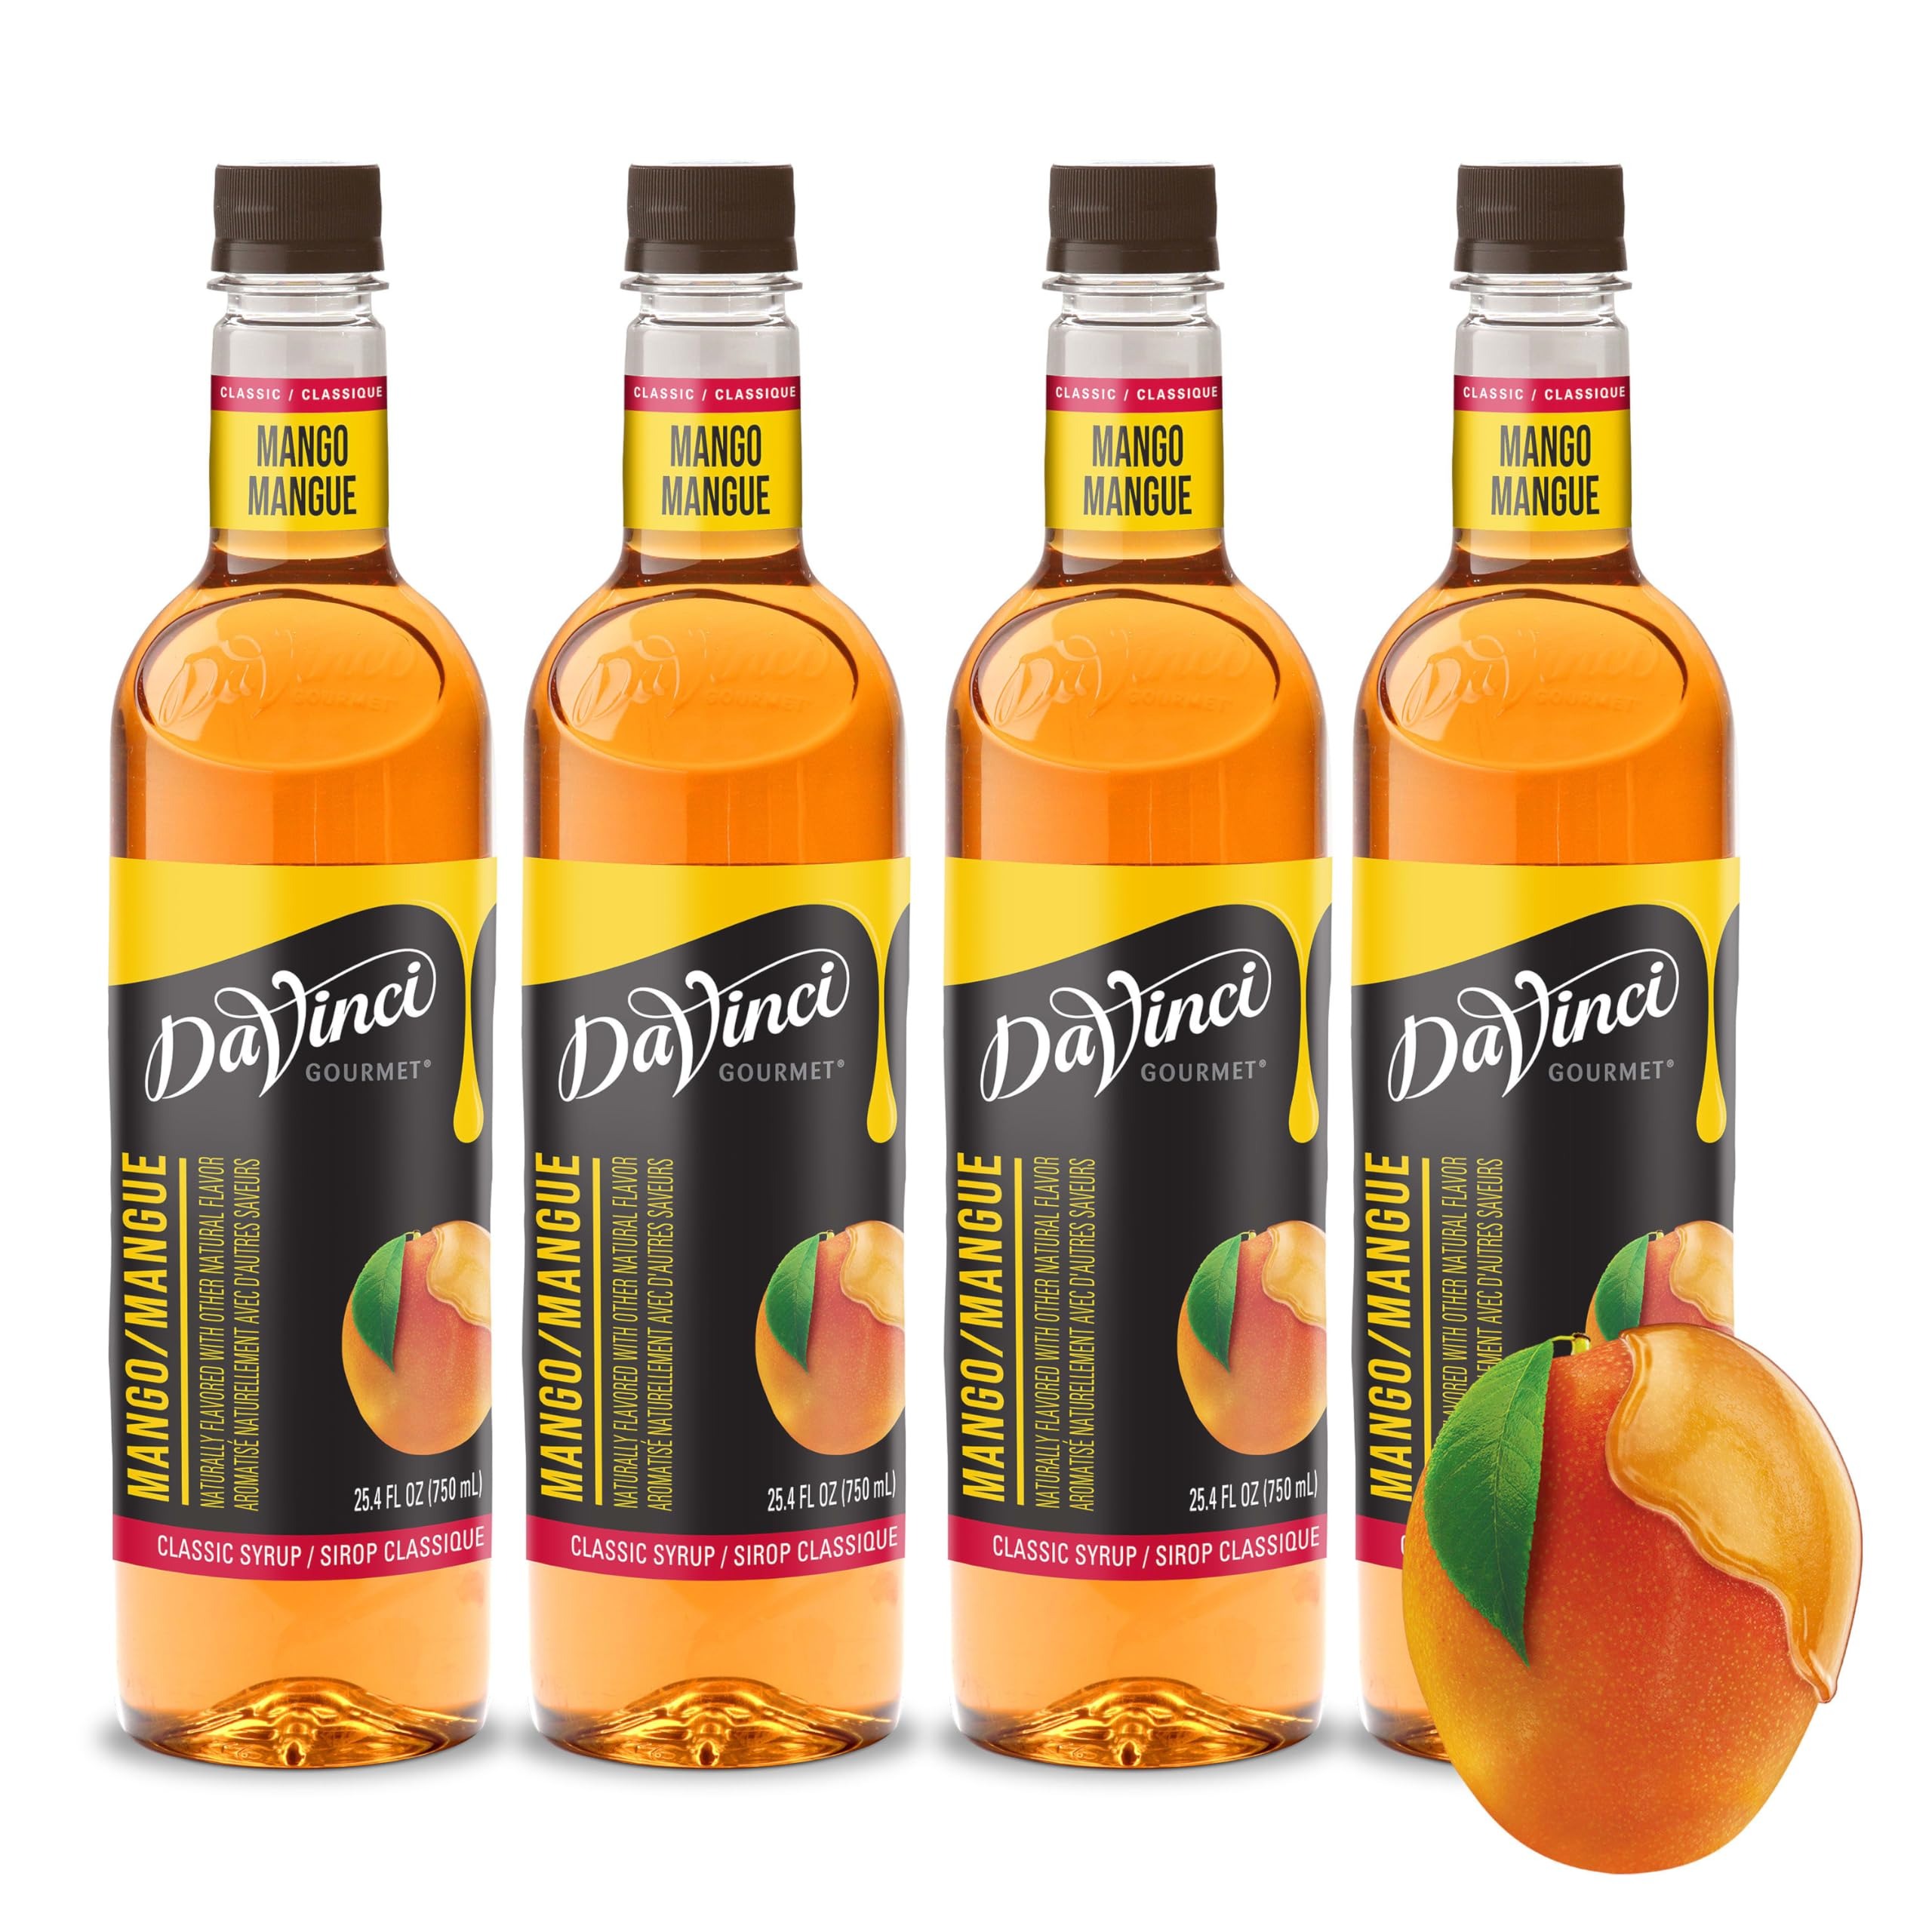
Item Name: DaVinci Gourmet Classic Mango Syrup, 25.4 Fluid Ounces (Pack of 4)
Bullet Point 1: Mango Syrup: Experience the sweet, juicy taste of ripe mangoes in every drop of DaVinci Gourmet Classic Mango Syrup.
Bullet Point 2: Naturally Sweet: Our mango syrup features the fresh taste of ripe mangoes, sweetened with pure cane sugar for the perfect balance of sweetness and fruity, tropical flavor.
Bullet Point 3: Bring home authentic coffeeshop flavor with DaVinci Gourmet Classic Mango Syrup; Mix into your morning coffee, blend into smoothies, top desserts and more; Our versatile syrups add flavor to your beverage and culinary creations
Bullet Point 4: From coffeehouse classics to back bar essentials, wellness-oriented to trend-forward, DaVinci Gourmet syrups are crafted to create a premium experience for today's beverage creators through innovative flavors and quality ingredients
Bullet Point 5: DaVinci Gourmet was born out of Seattle’s coffee culture in 1989 and is driven by a passion for crafting exceptional flavors that stir emotion and invigorate guests; We were born to raise flavor
Value: 101.6
Unit: Fl Oz

Price: 20.49